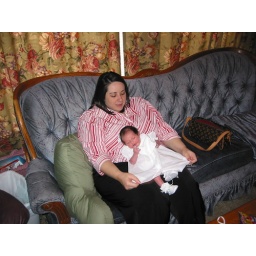
Her first day of church, in her new white dress from brit's mom